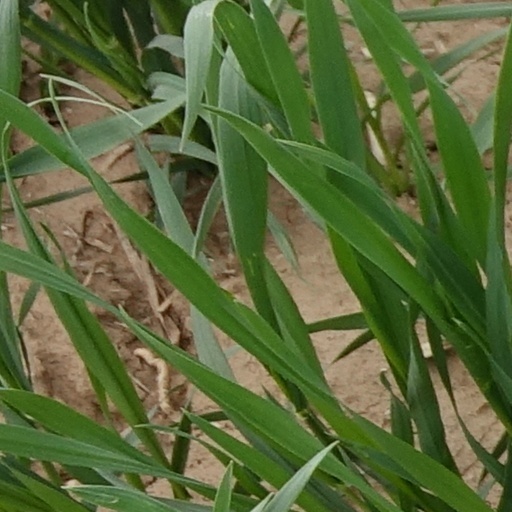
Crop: wheat